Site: brandenburg
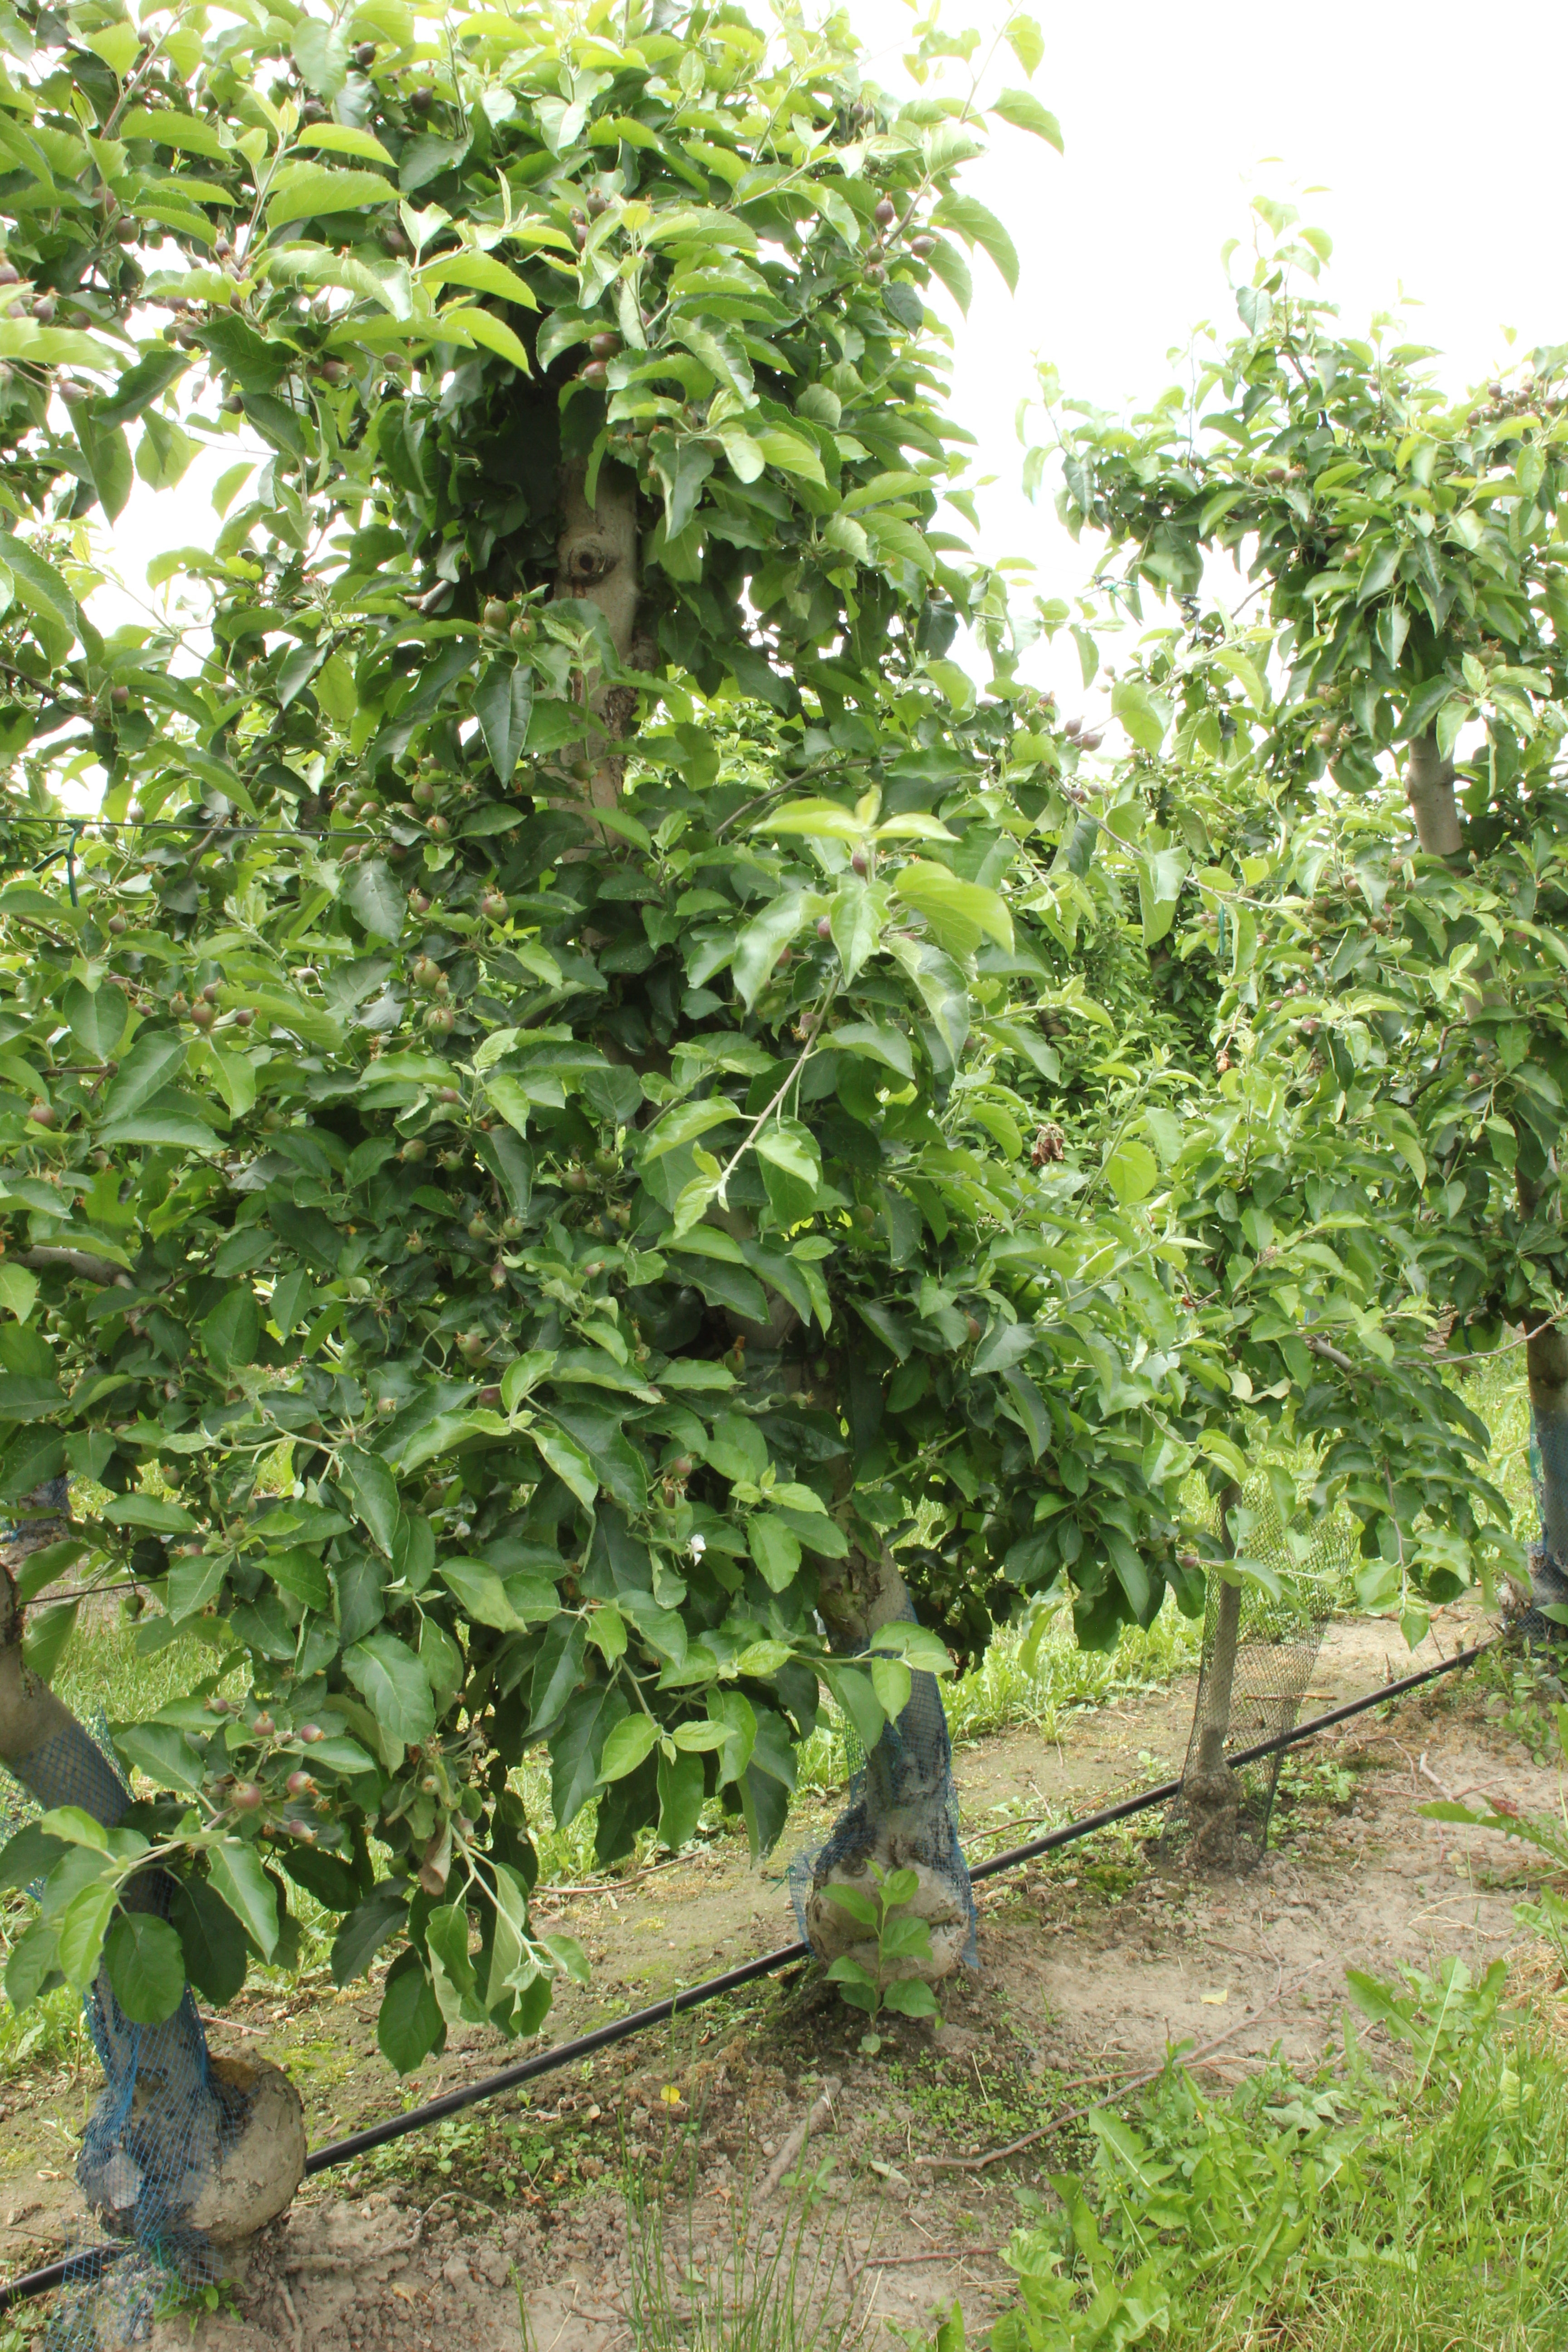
Growth stage (BBCH 72): Development of fruit